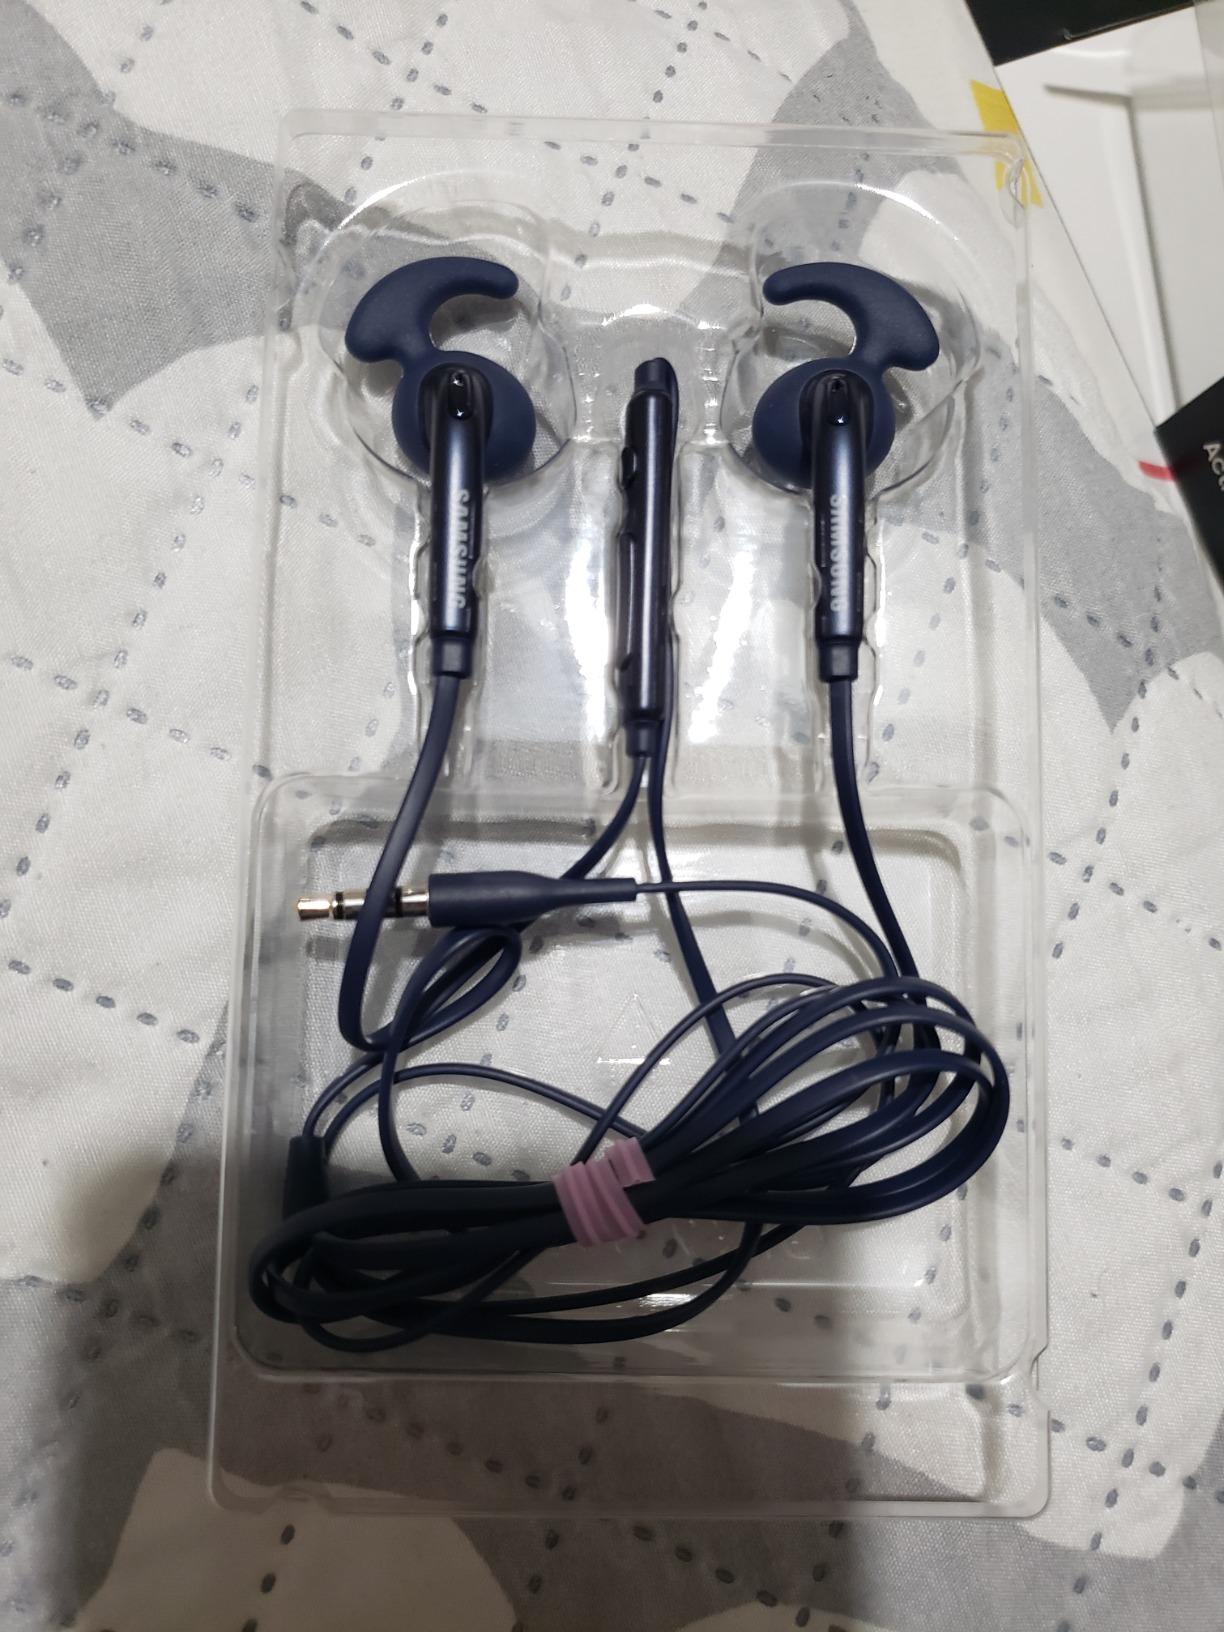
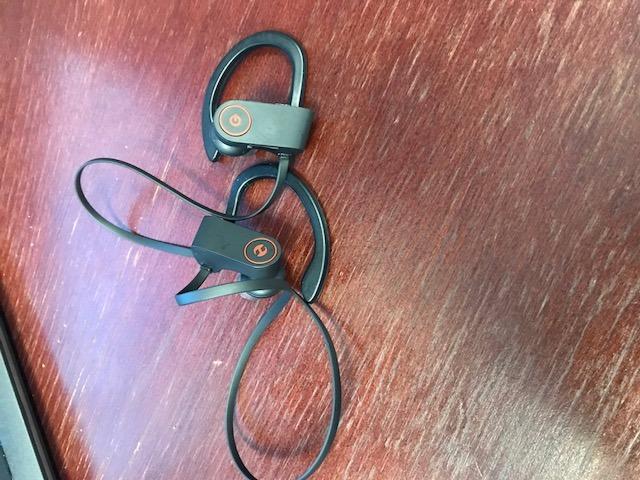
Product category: headphones
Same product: no